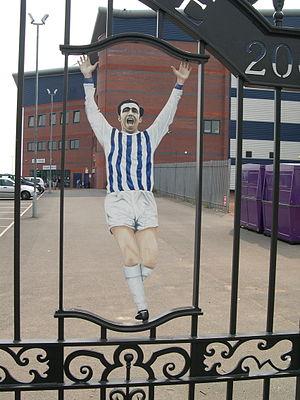
Jeffrey Astle était un footballeur anglais né le 13 mai 1942 à Eastwood, mort le 19 janvier 2002 à Burton upon Trent, était un footballeur anglais, qui évoluait au poste d'attaquant à West Bromwich Albion et en équipe d'Angleterre.